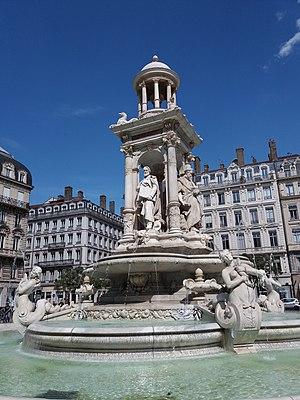
Angle des statues Hippolyte Flandrin et Philibert Delorme.
La place des Jacobins est une place située dans le quartier de Bellecour, dans le 2ᵉ arrondissement de la ville de Lyon.